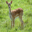
Label: deer